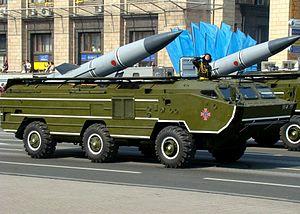
L'Ukraine n'a plus d'armes de destruction massive actuellement. L'arsenal nucléaire de l'Ukraine s'est constitué lorsqu’elle se retrouva indépendante à la suite de la dislocation de l'URSS en décembre 1991. Elle se retrouva avec de vastes stocks d'armes, en faisant la troisième puissance nucléaire mondiale en nombres d'ogives.